Kaay Raav Tumhi

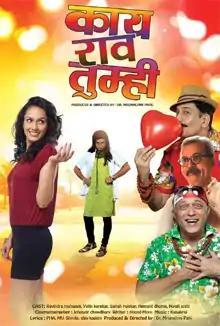

Kaay Raav Tumhi is a Marathi language comedy movie released in 2015. directed by Mrunalinni Patil. The movie is inspired by Basu Chatterjee's classic "Shaukeen".